Boddin

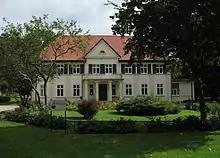
Manor house

Boddin is a village and a former municipality in the Rostock district, in Mecklenburg-Vorpommern, Germany. Since May 2019, it is part of the municipality Walkendorf.